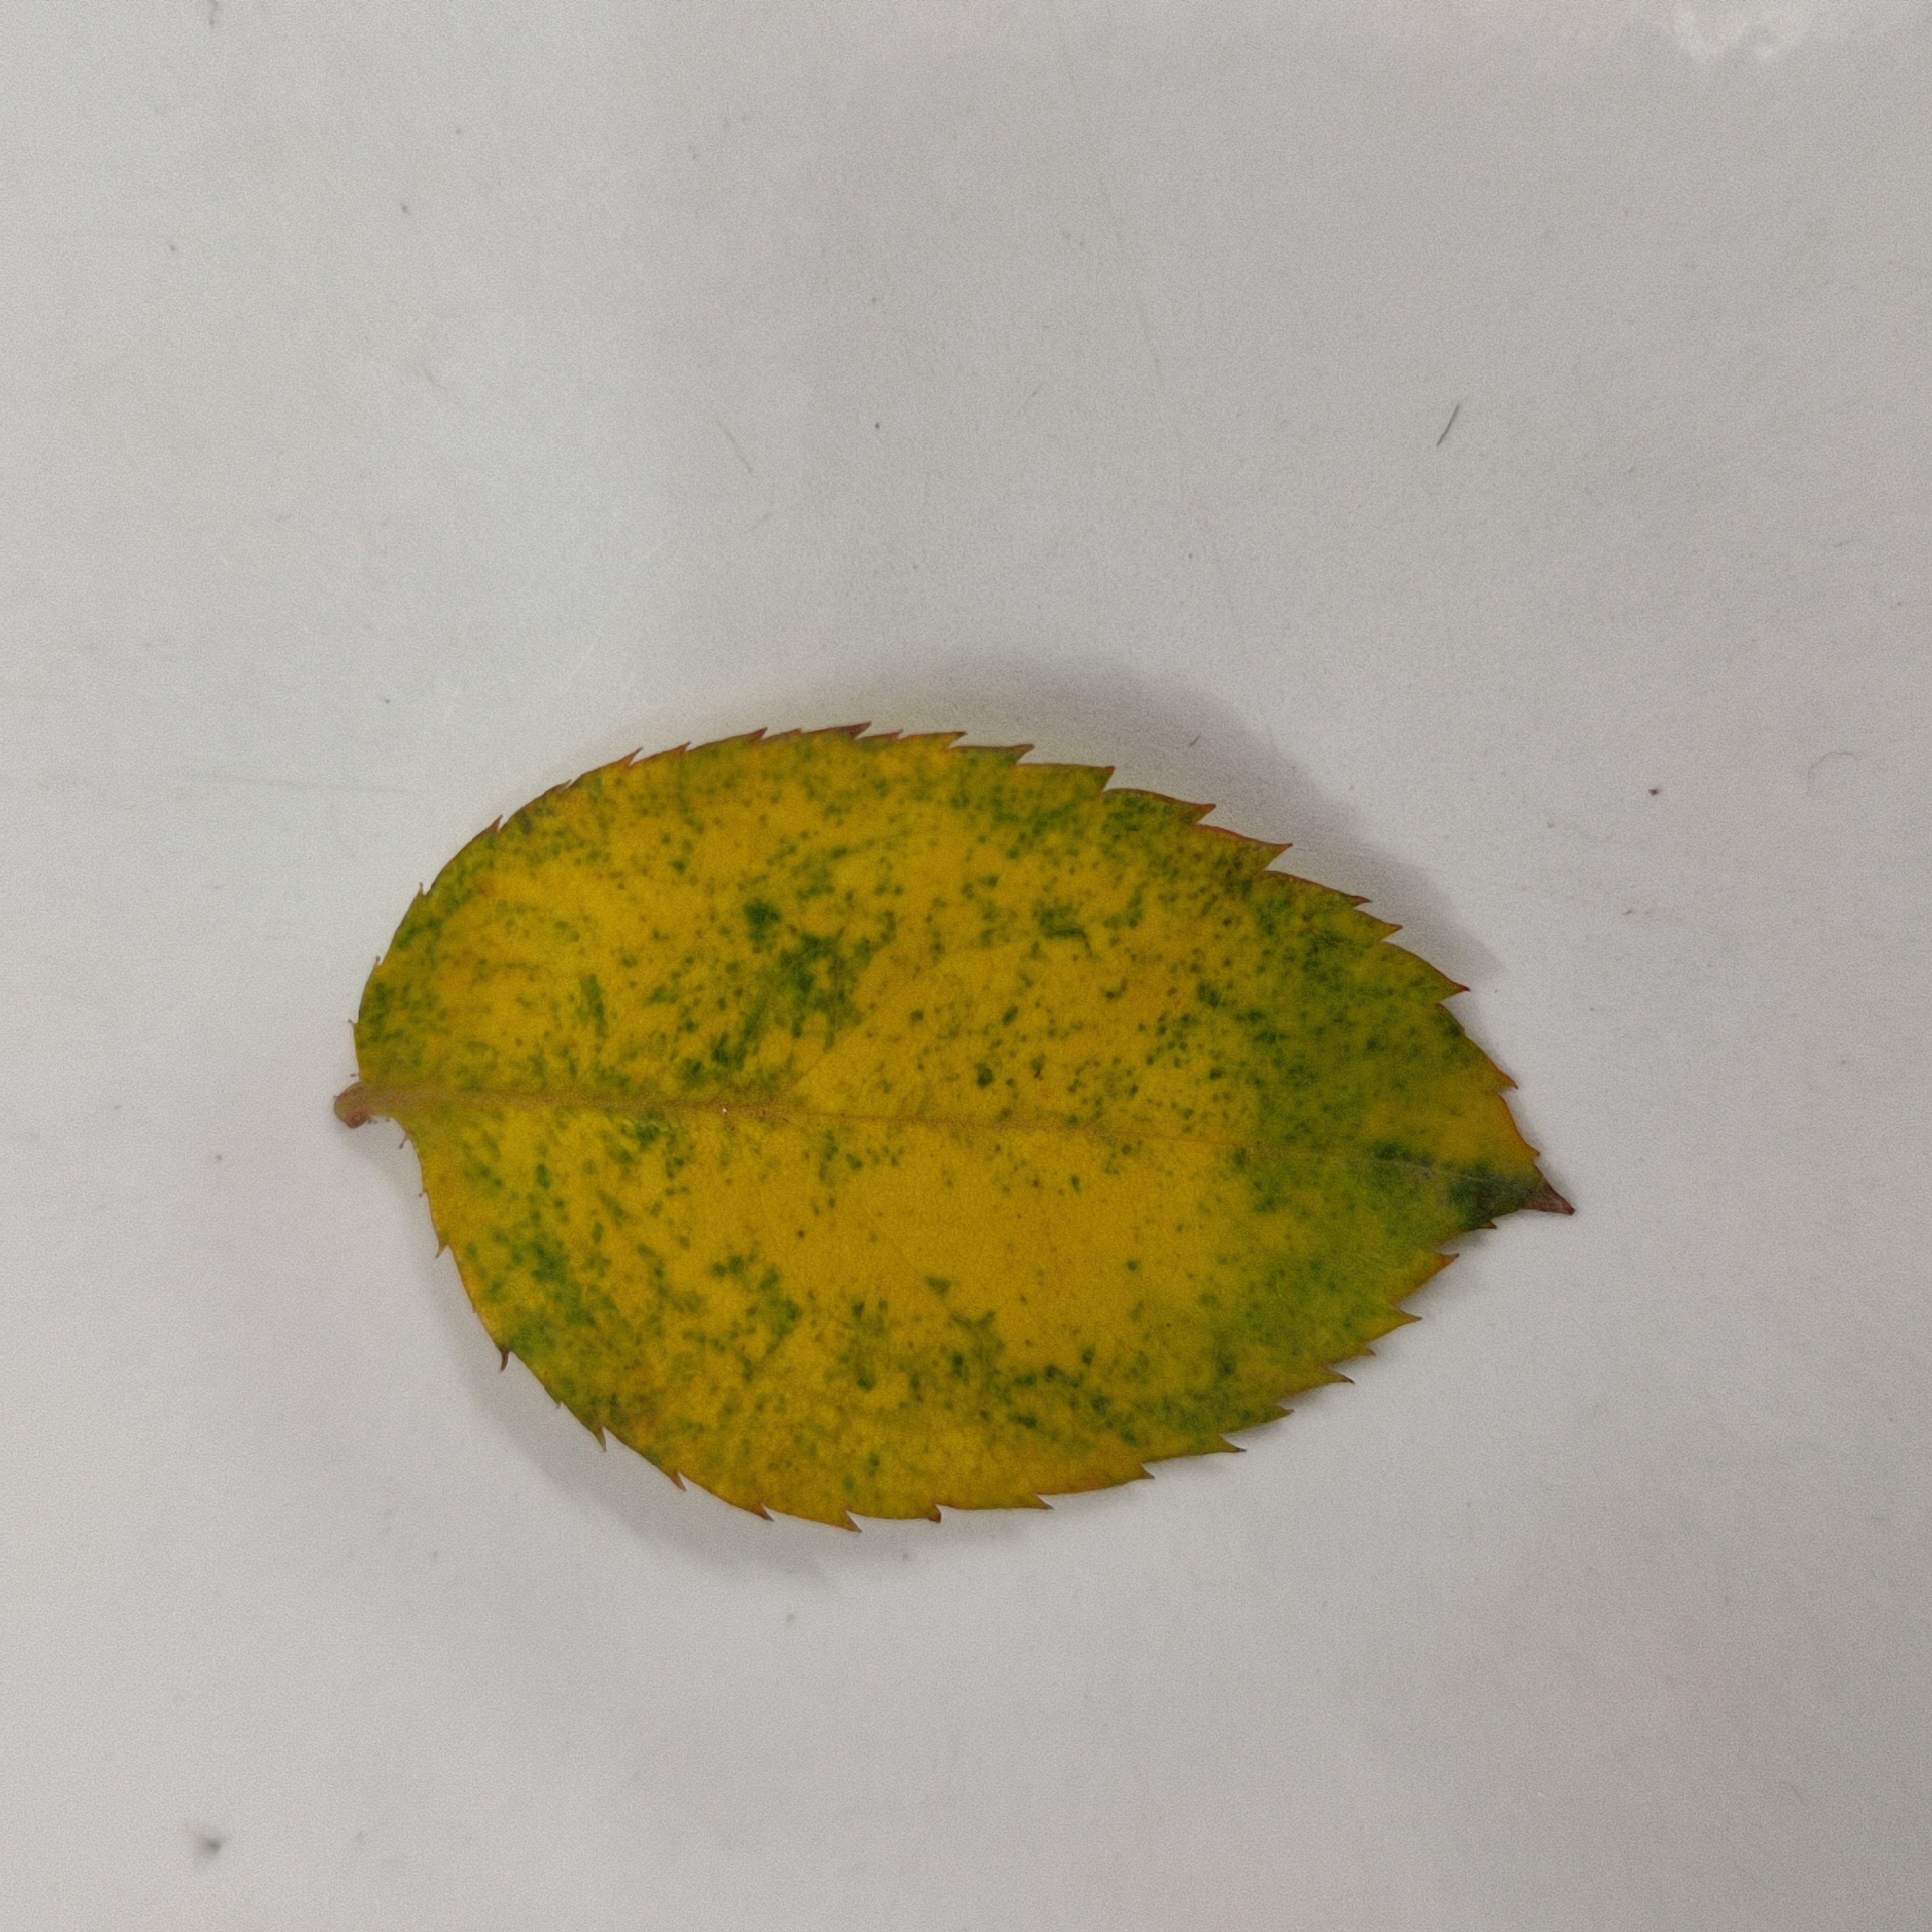
Label: Yellow Mosaic Virus